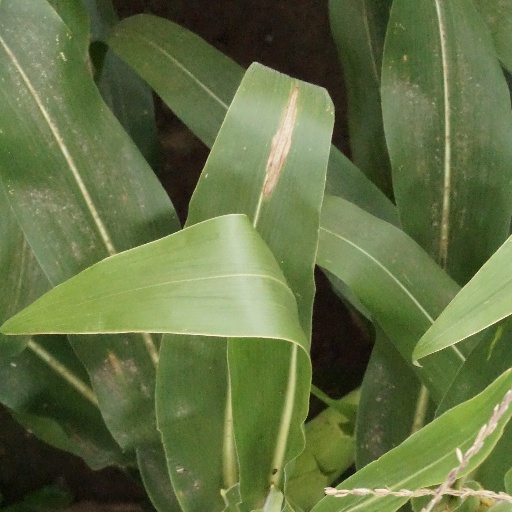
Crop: maize; corn